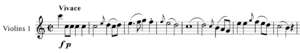
La Symphonie nᵒ 69 en do majeur surnommée Laudon Hob. I:69 est une symphonie du compositeur autrichien Joseph Haydn. Composée en 1775-1776, l'oeuvre d'une durée approximative de 25 minutes comporte quatre mouvements : Vivace, Un poco adagio più tosto andante, Menuet et Presto.